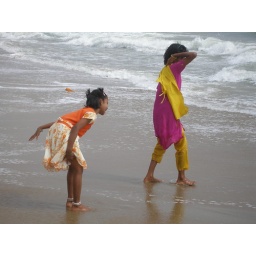
Young girl on the beach in Chennai, India